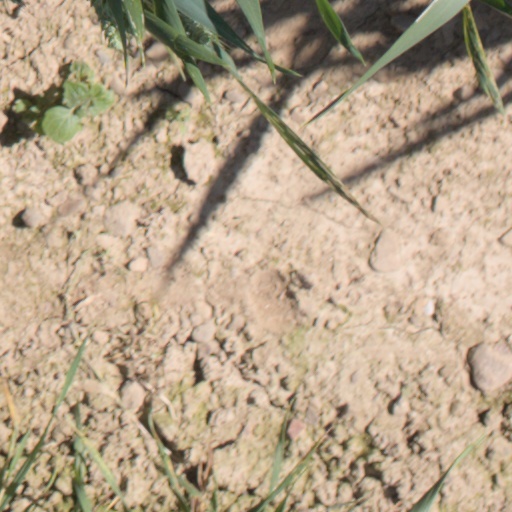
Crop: wheat